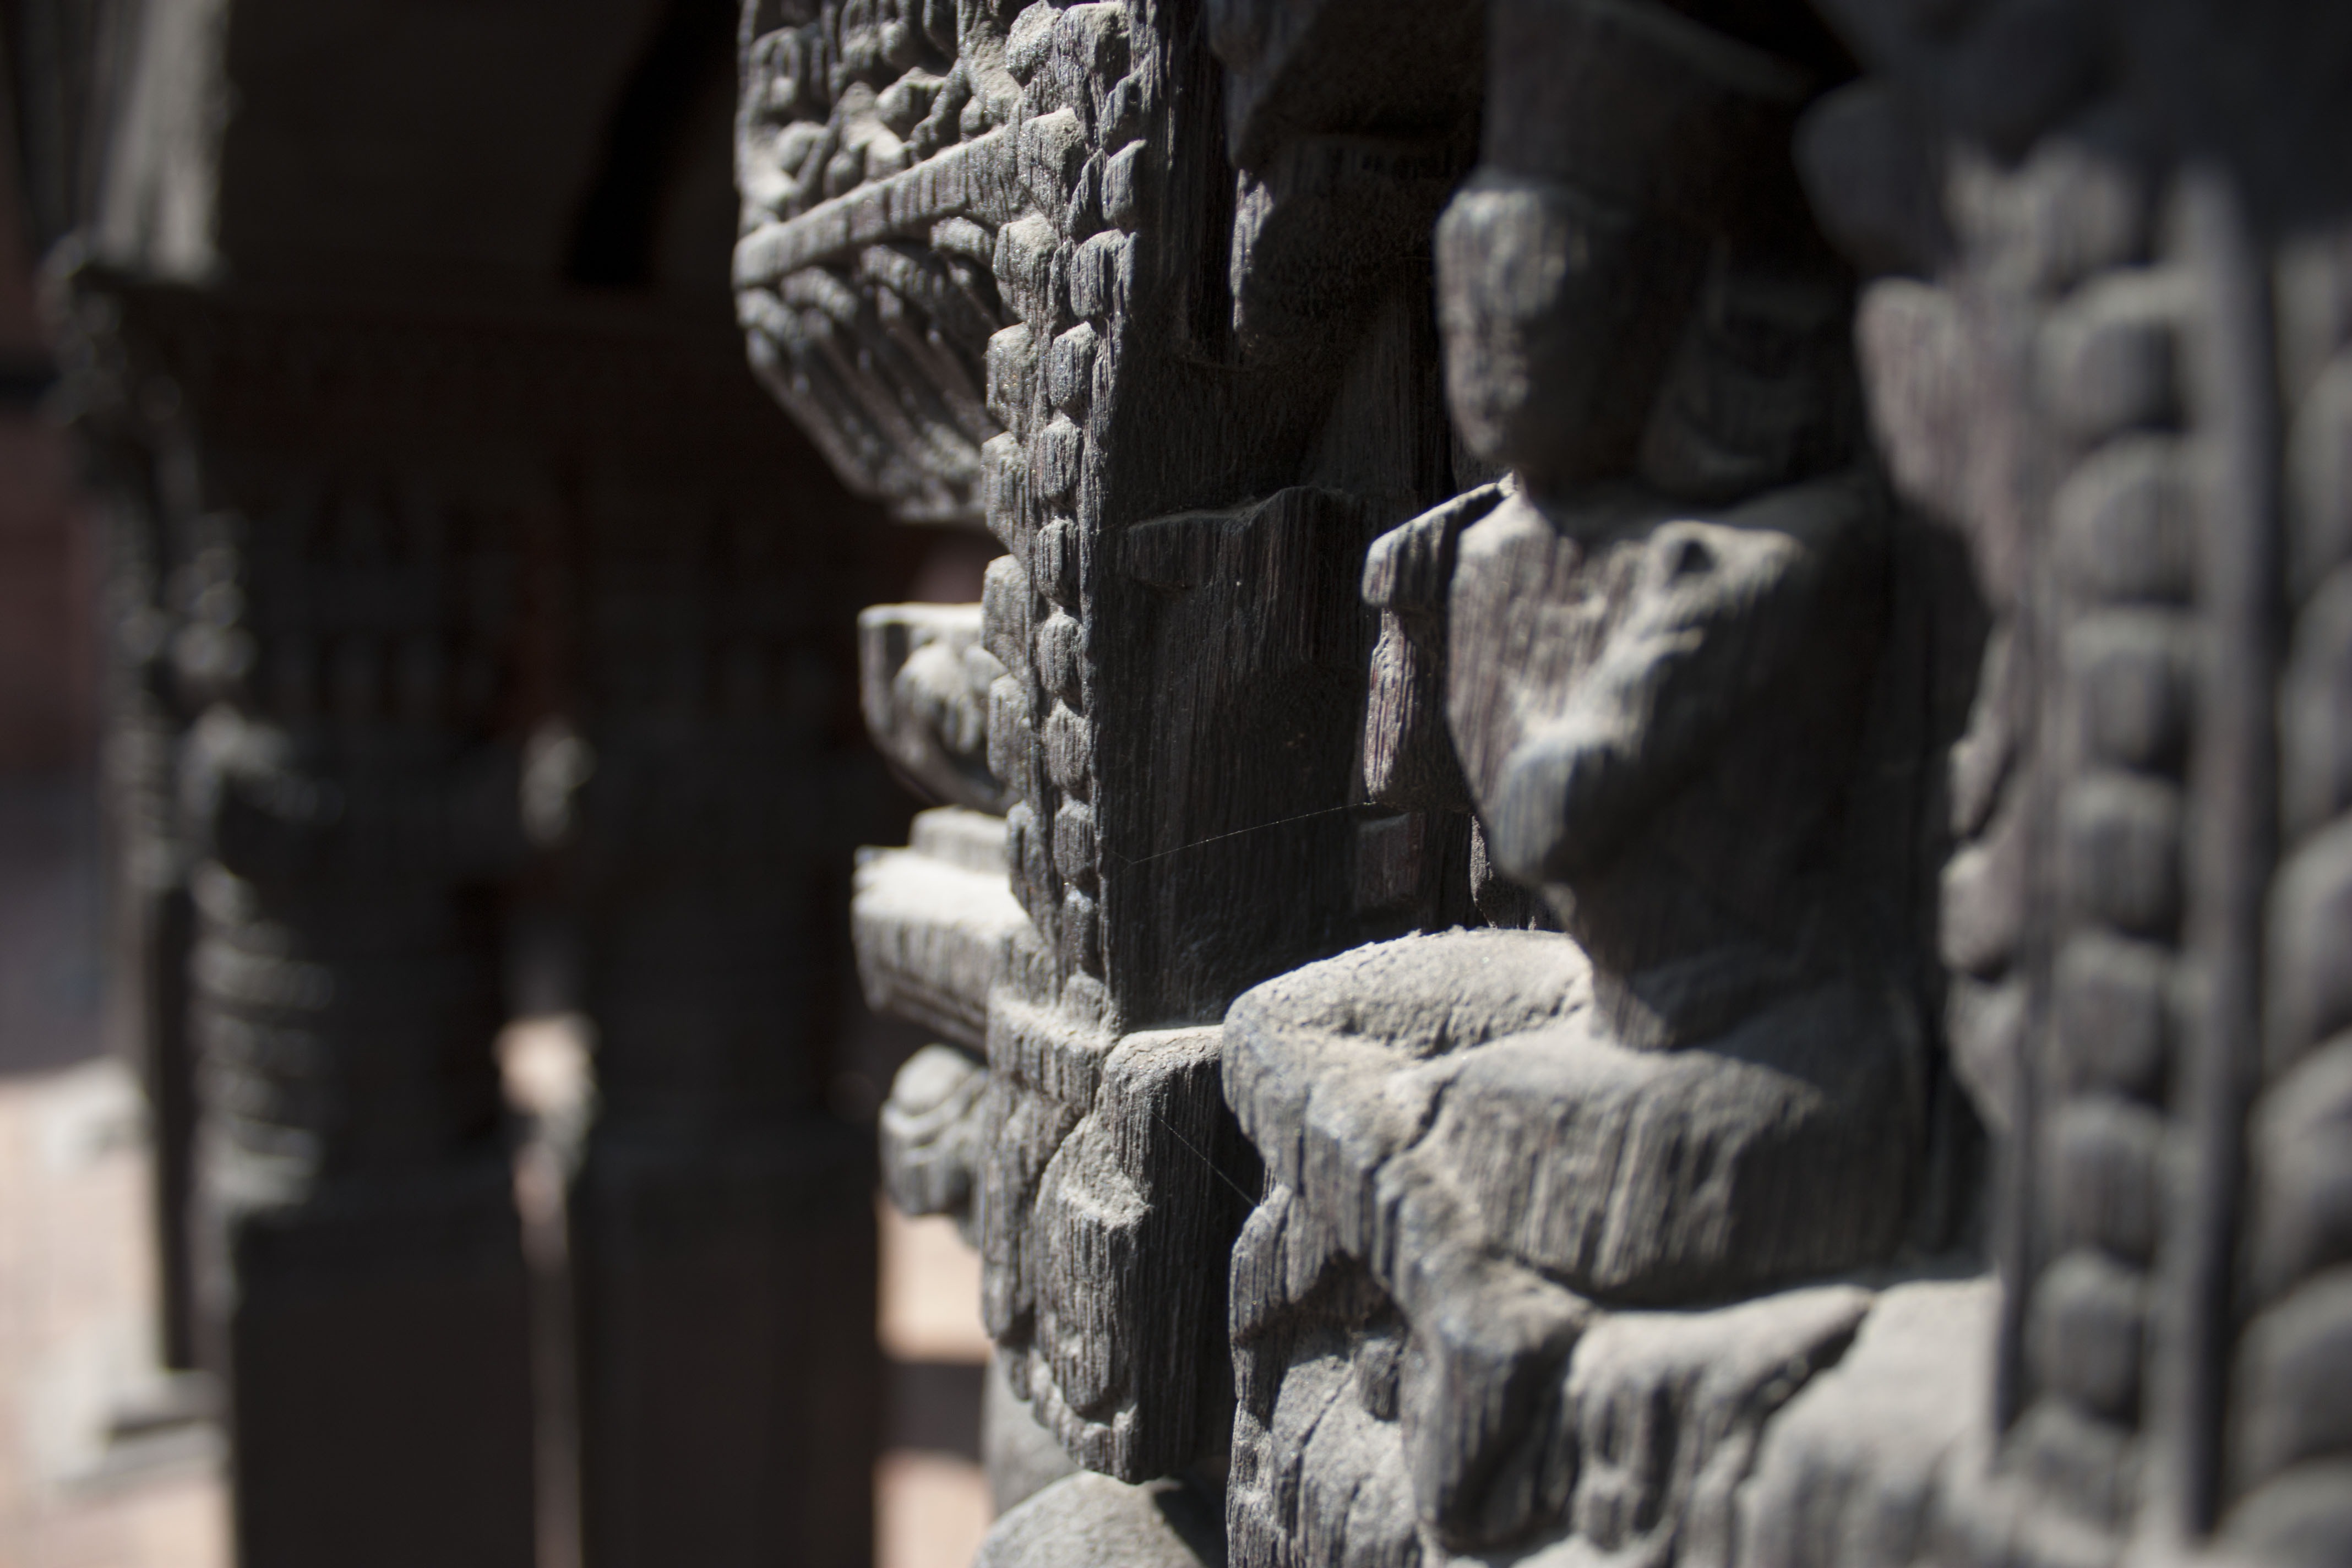
black and white, wood, white, vintage, antique, monument, statue, black, monochrome, sculpture, art, temple, wooden, photograph, image, carving, architectural, wood carving, monochrome photography, ancient history